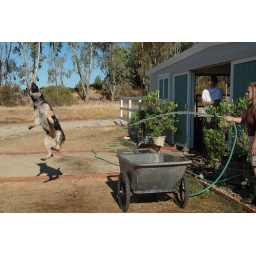
charlie jumping at water at schuremans home in cameron park-01 7-27-07